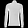
Label: Pullover